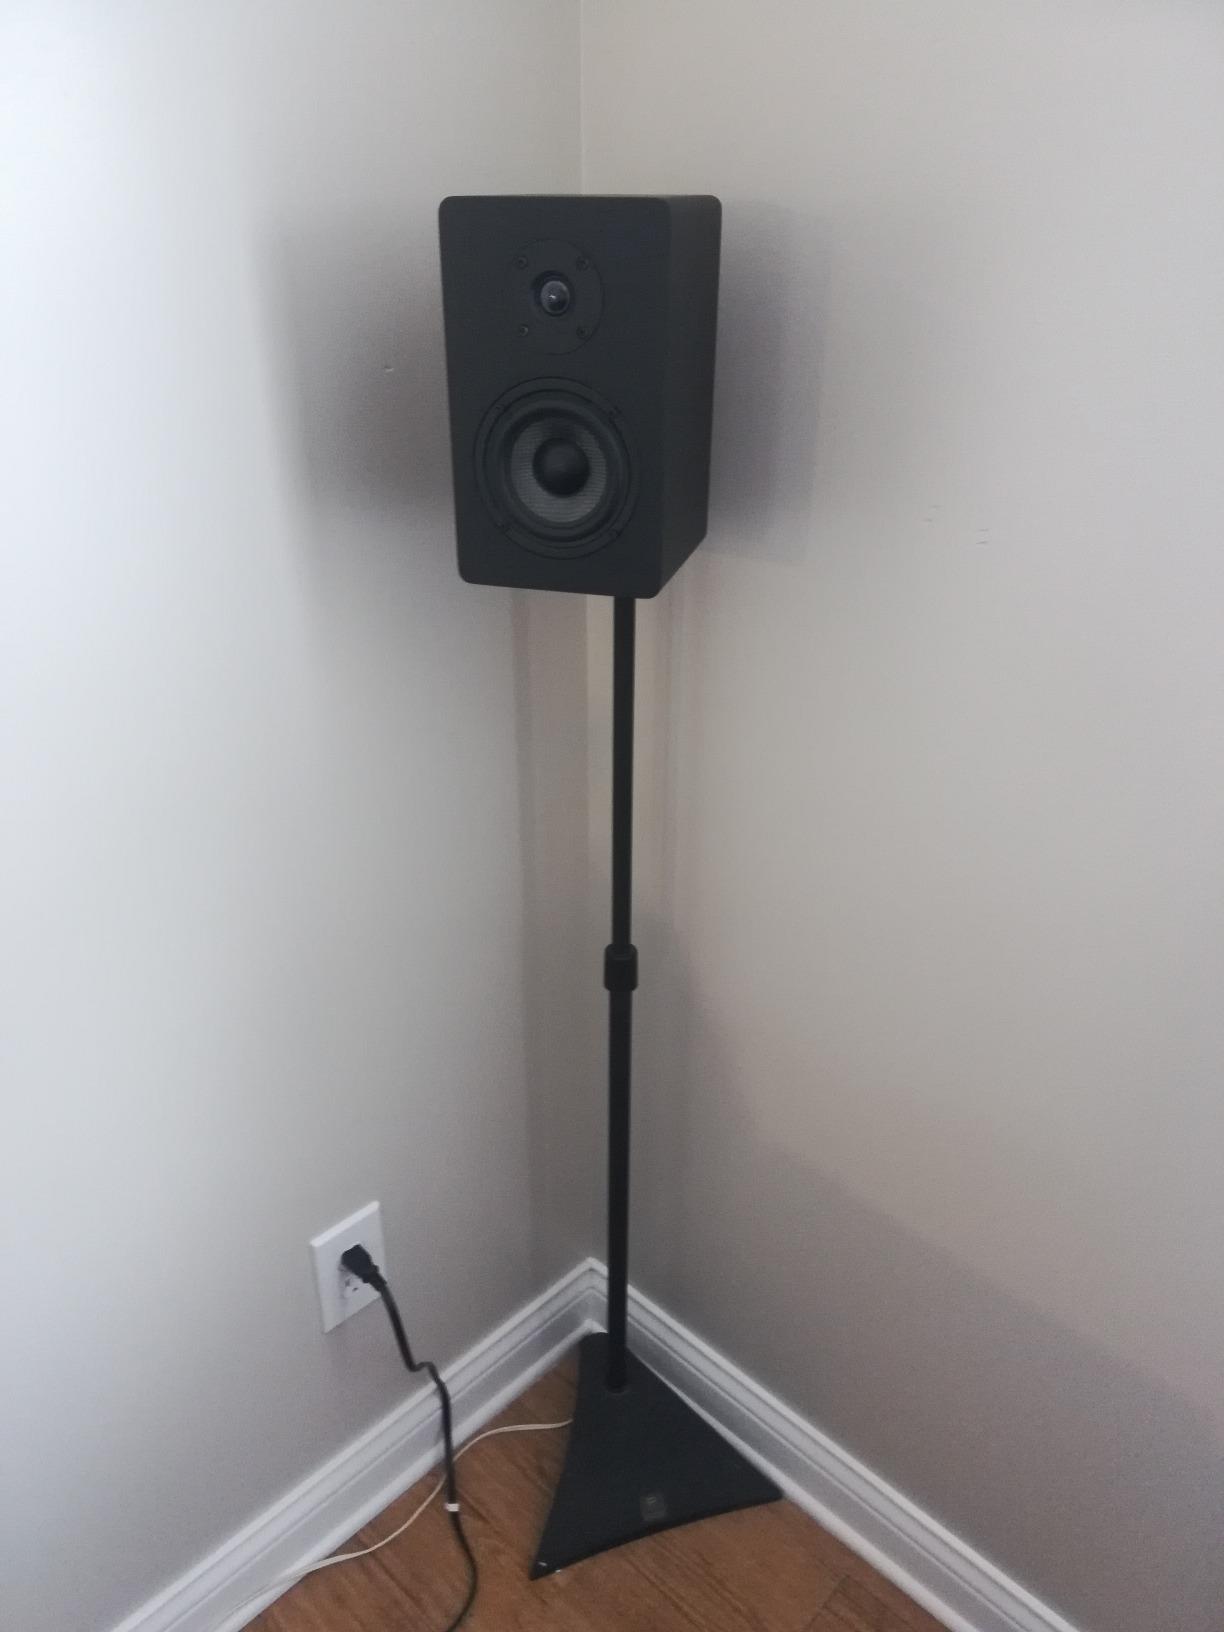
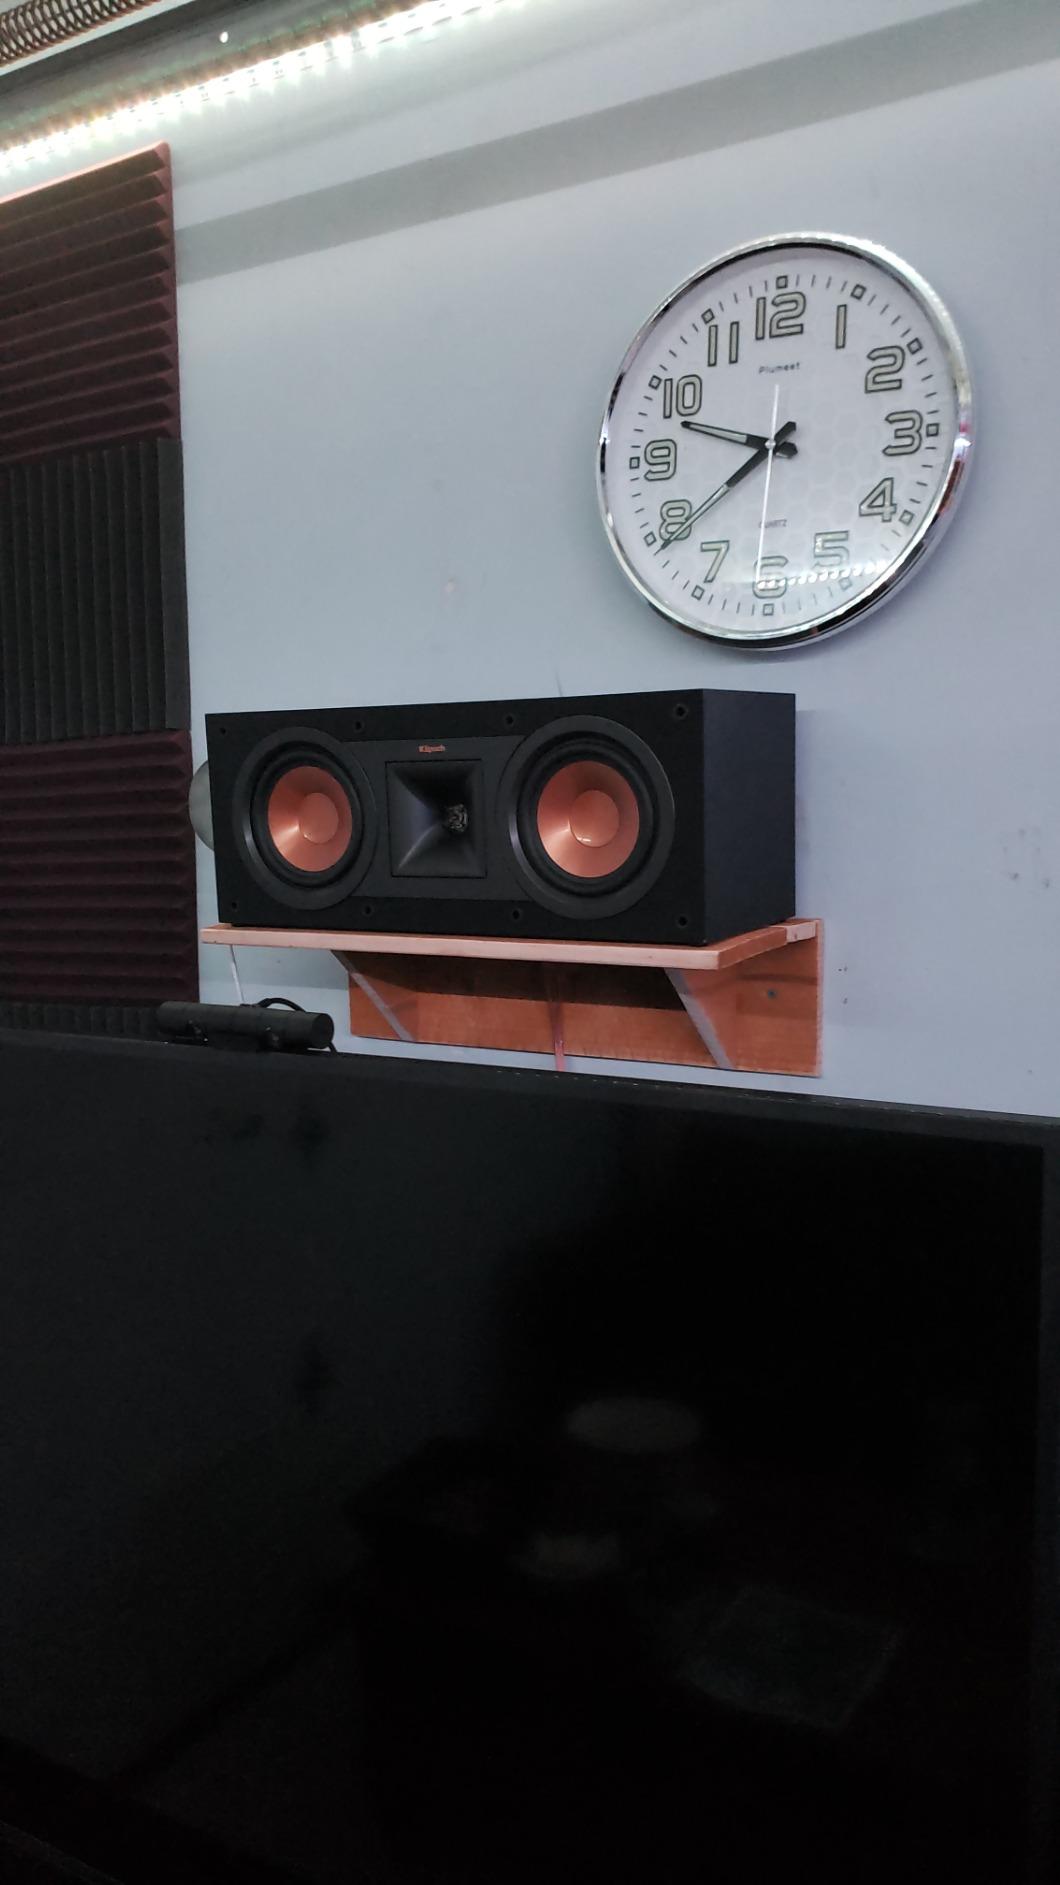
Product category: speaker
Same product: no